History of the Ottoman Empire

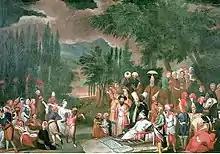
A Turkish hunting party with Ahmed III. Painting by Jean-Baptiste van Mour.

This period gave way to the highly significant Köprülü Era (1656–1703), during which effective control of the Empire was exercised by a sequence of Grand Viziers from the Köprülü family. On 15 September 1656 the octogenarian Köprülü Mehmed Pasha accepted the seals of office having received guarantees from the Valide Turhan Hatice of unprecedented authority and freedom from interference. A fierce conservative disciplinarian, he successfully reasserted the central authority and the empire's military impetus. This continued under his son and successor Köprülü Fazıl Ahmed (Grand Vizier 1661–1676). The Köprülü Vizierate saw renewed military success with authority restored in Transylvania, the conquest of Crete completed in 1669 and expansion into Polish southern Ukraine, with the strongholds of Khotyn and Kamianets-Podilskyi and the territory of Podolia ceding to Ottoman control in 1676.